Bird visual acuity rendering: 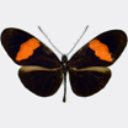
Butterfly visual acuity rendering: 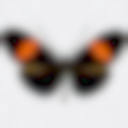
Species: erato
Subspecies: hydara
Sex: male
View: dorsal
Hybrid status: subspecies synonym
Locality: Bogota  COL CN
Coordinates: 4.34, -74.364